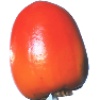
Label: Kaki 1